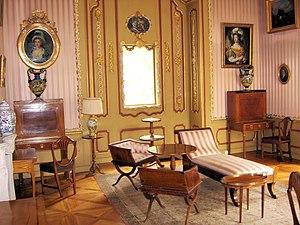
Un boudoir est une petite pièce dans un logement aménagée entre la salle à manger et la chambre à coucher, un salon élégant à l’usage particulier des dames et dans lequel elles se retirent lorsqu’elles veulent être seules ou s’entretenir avec des personnes intimes.